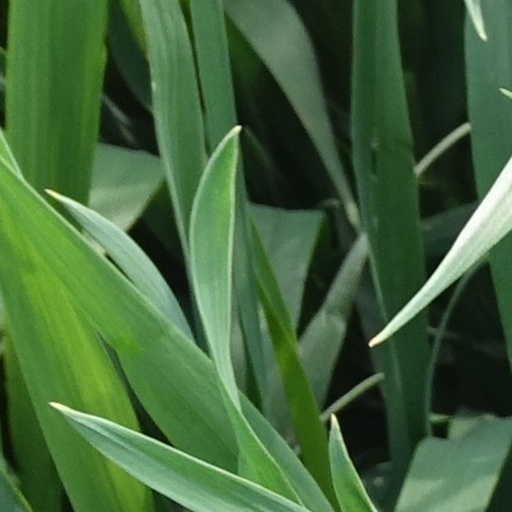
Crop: wheat